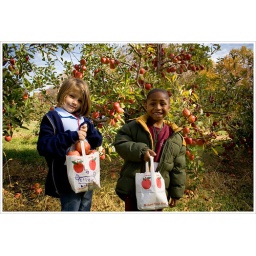
Elliot's class took a field trip to Solebury Orchards in New Hope. I tagged along. The apples are delicious.